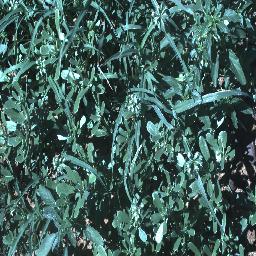
Label: negative